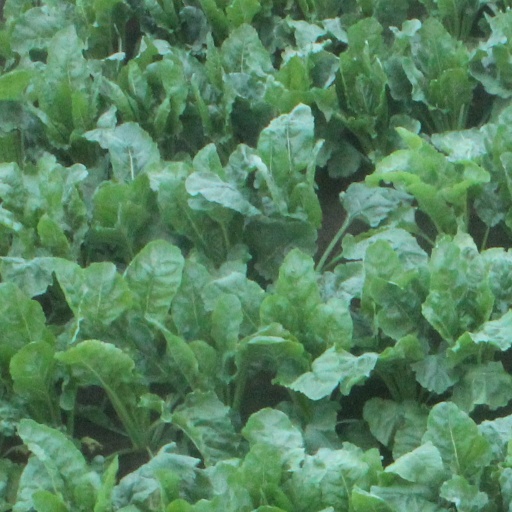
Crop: sugar beet